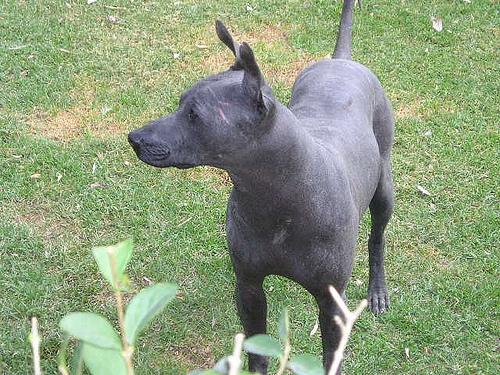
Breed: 220-n000069-Mexican_hairless